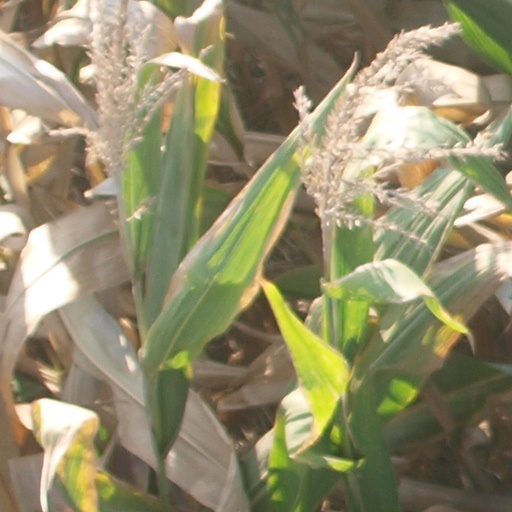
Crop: maize; corn